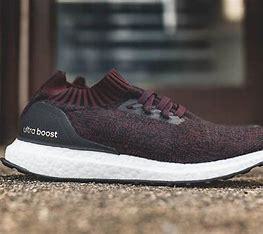
Brand: Adidas
Model: Ultraboost Uncaged